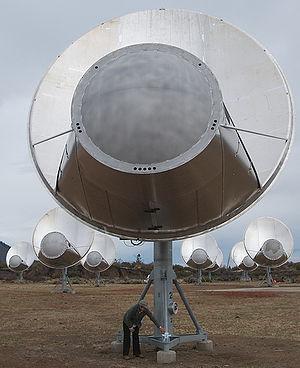
La vie extraterrestre, ou extra-terrestre, désigne toute forme de vie présente ailleurs que sur la planète Terre.
L'Allen Telescope Array, anciennement connu sous le nom de One Hectare Telescope, est un champ d'antennes formant un radiotélescope interféromètre sur le site de l'Observatoire radio de Hat Creek au Parc national volcanique de Lassen dans le comté de Shasta au nord de la Californie.